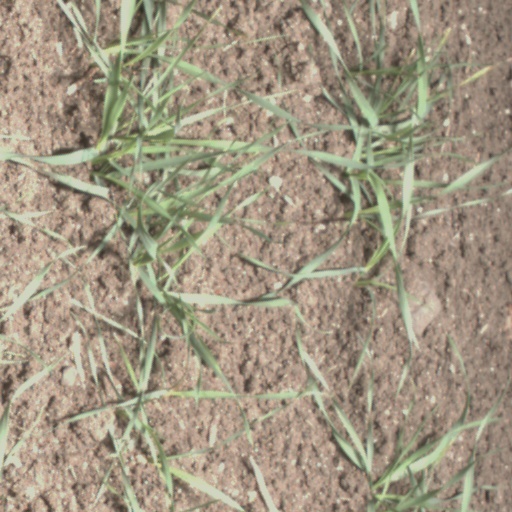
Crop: wheat